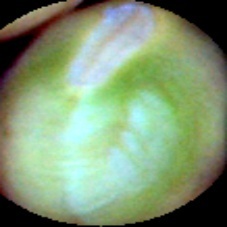
Label: Immature